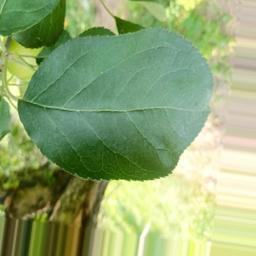
Label: Healthy